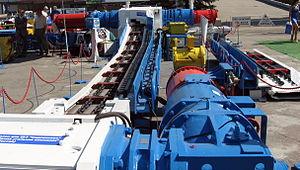
Un convoyeur blindé est un convoyeur qui sert à front de taille dans une mine